Kent State Golden Flashes

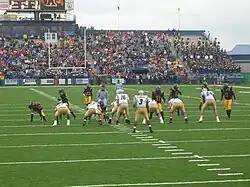
September 26, 2006 football game against the Akron Zips at Dix Stadium.

The Golden Flashes football team plays in the NCAA Division I Football Bowl Subdivision. Home games are played at Dix Stadium on the far eastern edge of the Kent State campus. Since 2022, the head coach is Kenni Burns. Behind Dix Stadium are practice fields, as well as the Kent State Field House, which contains a full indoor football field.